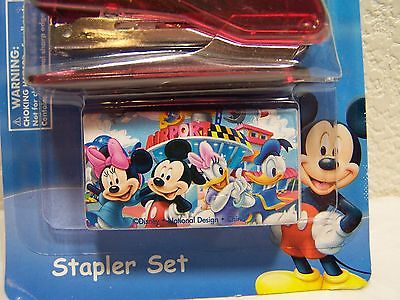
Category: stapler